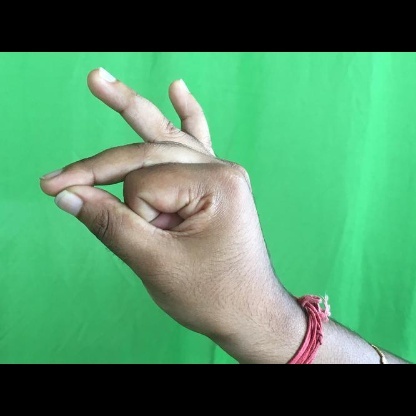
Mudra: Bramaram